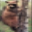
Label: raccoon